Public housing estates in Kwai Chung

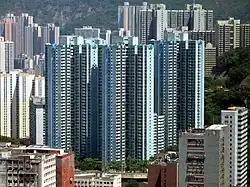
Tai Wo Hau Estate (harmony blocks)

On Yam Estate is situated on land which was formerly the location of Shek Yam Temporary Housing Area and Shek Lei Temporary Housing Area. The estate consists of 8 residential buildings (in Phase 1 and 2) completed in 1994 and 1995.